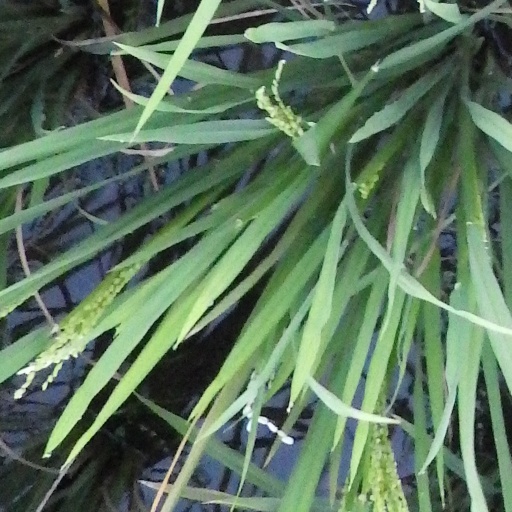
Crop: rice